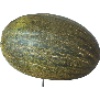
Label: melon_piel_de_sapo